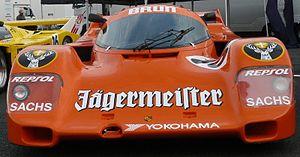
Walter Anton Brun, né le 20 octobre 1942 à Escholzmatt, dans le sud-ouest du canton suisse de Lucerne, est un ancien pilote automobile, directeur sportif et propriétaire de deux anciennes écuries de courses automobiles : Brun Motorsport GmbH, engagée en Endurance et championne du monde des voitures de sport 1986, puis Eurobrun Racing, engagée en Formule 1.